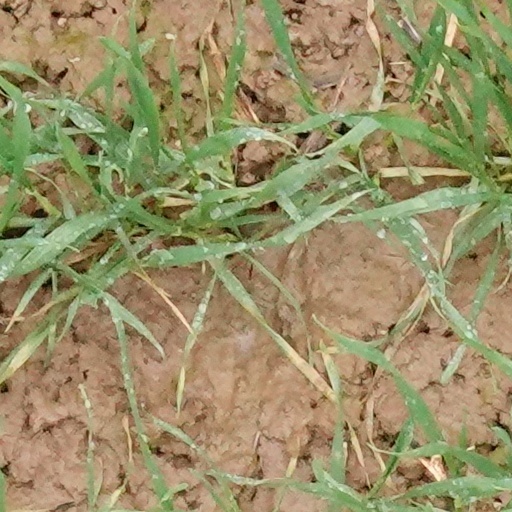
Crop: wheat